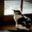
Label: cat